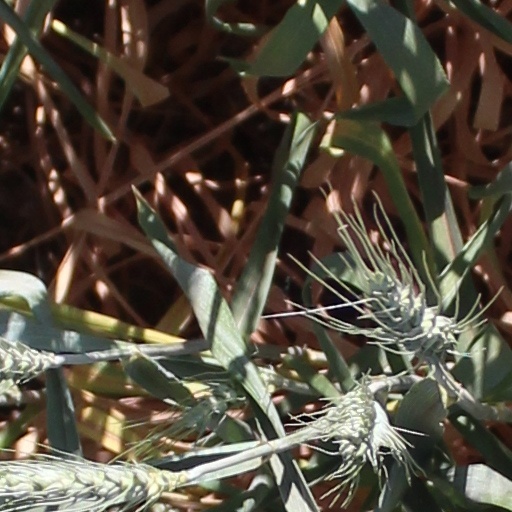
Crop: wheat